Railway coupling

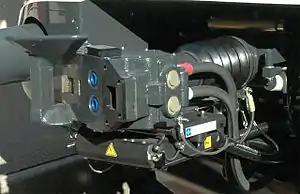
Schwab coupler FK-15-10 on a Stadler FLIRT of the Swiss Federal Railways (SBB)

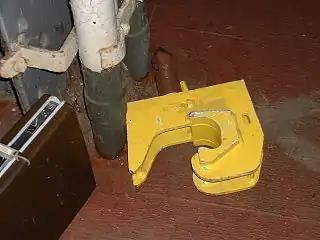
Coupling adapter for use between Janney coupler on a locomotive and WABCO N-2 couplers fitted to commuter rail multiple units at New York's Pennsylvania Station. The adapter is seen from the bottom.

The GF coupler, sometimes also written as +GF+ coupler, is a coupler manufacturend by Georg Fischer in Schaffhausen, Switzerland and was widely used on Swiss railways and on vehicles produced by the Swiss railway industry. It was first shown at the Swiss National Exhibition in Bern in 1914. There were three variants available, the GFN type for interurban railways, the GFT type for trams and the GFV type for mass transit.